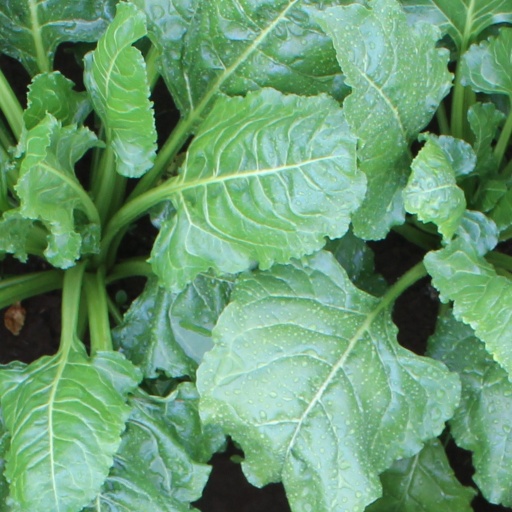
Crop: sugar beet